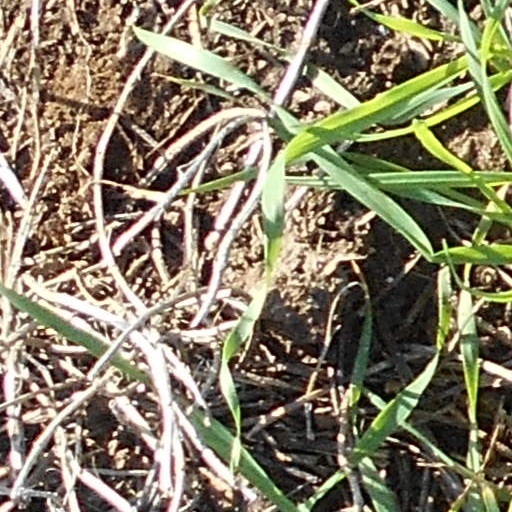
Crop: wheat